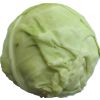
Label: white_cabbage